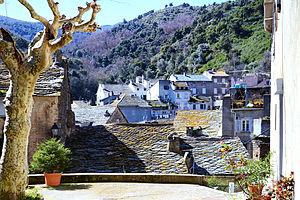
Vescovato est une commune française située dans la circonscription départementale de la Haute-Corse et le territoire de la collectivité de Corse. Elle appartient à l'ancienne piève de Casinca dont elle était le chef-lieu.